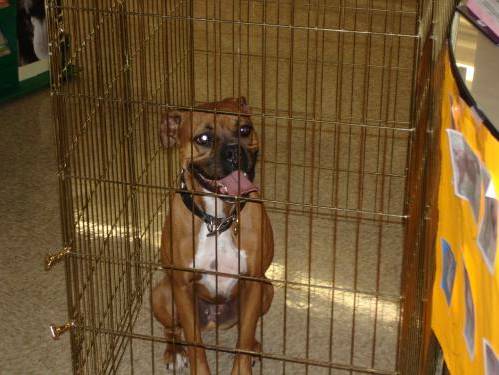
Label: dog